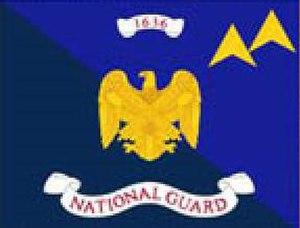
Le Commandant du Bureau de la Garde nationale dirige le National Guard Bureau et est par conséquent l'officier le plus haut gradé de la Garde nationale américaine, un des services des forces américaines qui constitue sa réserve et dont les effectifs sont répartis entre les branches de l'Air Force et de l'Army. L'actuel CNGB est le général Joseph L. Lengyel.